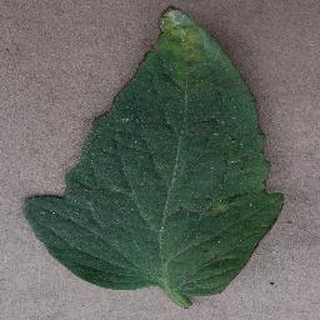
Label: tomato_bacterial_spot